Khalid ibn al-Walid

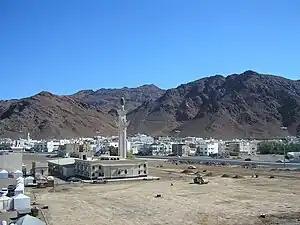
Mount Uhud ("pictured in 2009") where the battle took place

The following year, Khalid commanded the right flank of the cavalry in the Meccan army which confronted Muhammad at the Battle of Uhud north of Medina. According to the historian Donald Routledge Hill, rather than launching a frontal assault against the Muslim lines on the slopes of Mount Uhud, "Khalid adopted the sound tactics" of going around the mountain and bypassing the Muslim flank. He advanced through the Wadi Qanat valley west of Uhud until being checked by Muslim archers south of the valley at Mount Ruma. The Muslims gained the early advantage in the fight, but after most of the Muslim archers abandoned their positions to join the raiding of the Meccans' camp, Khalid charged against the resulting break in the Muslims' rear defensive lines. In the ensuing rout, several dozen Muslims were killed. The narratives of the battle describe Khalid riding through the field, slaying the Muslims with his lance. Shaban credits Khalid's "military genius" for the Quraysh's victory at Uhud, the only engagement in which the tribe defeated Muhammad.